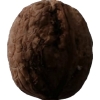
Label: images